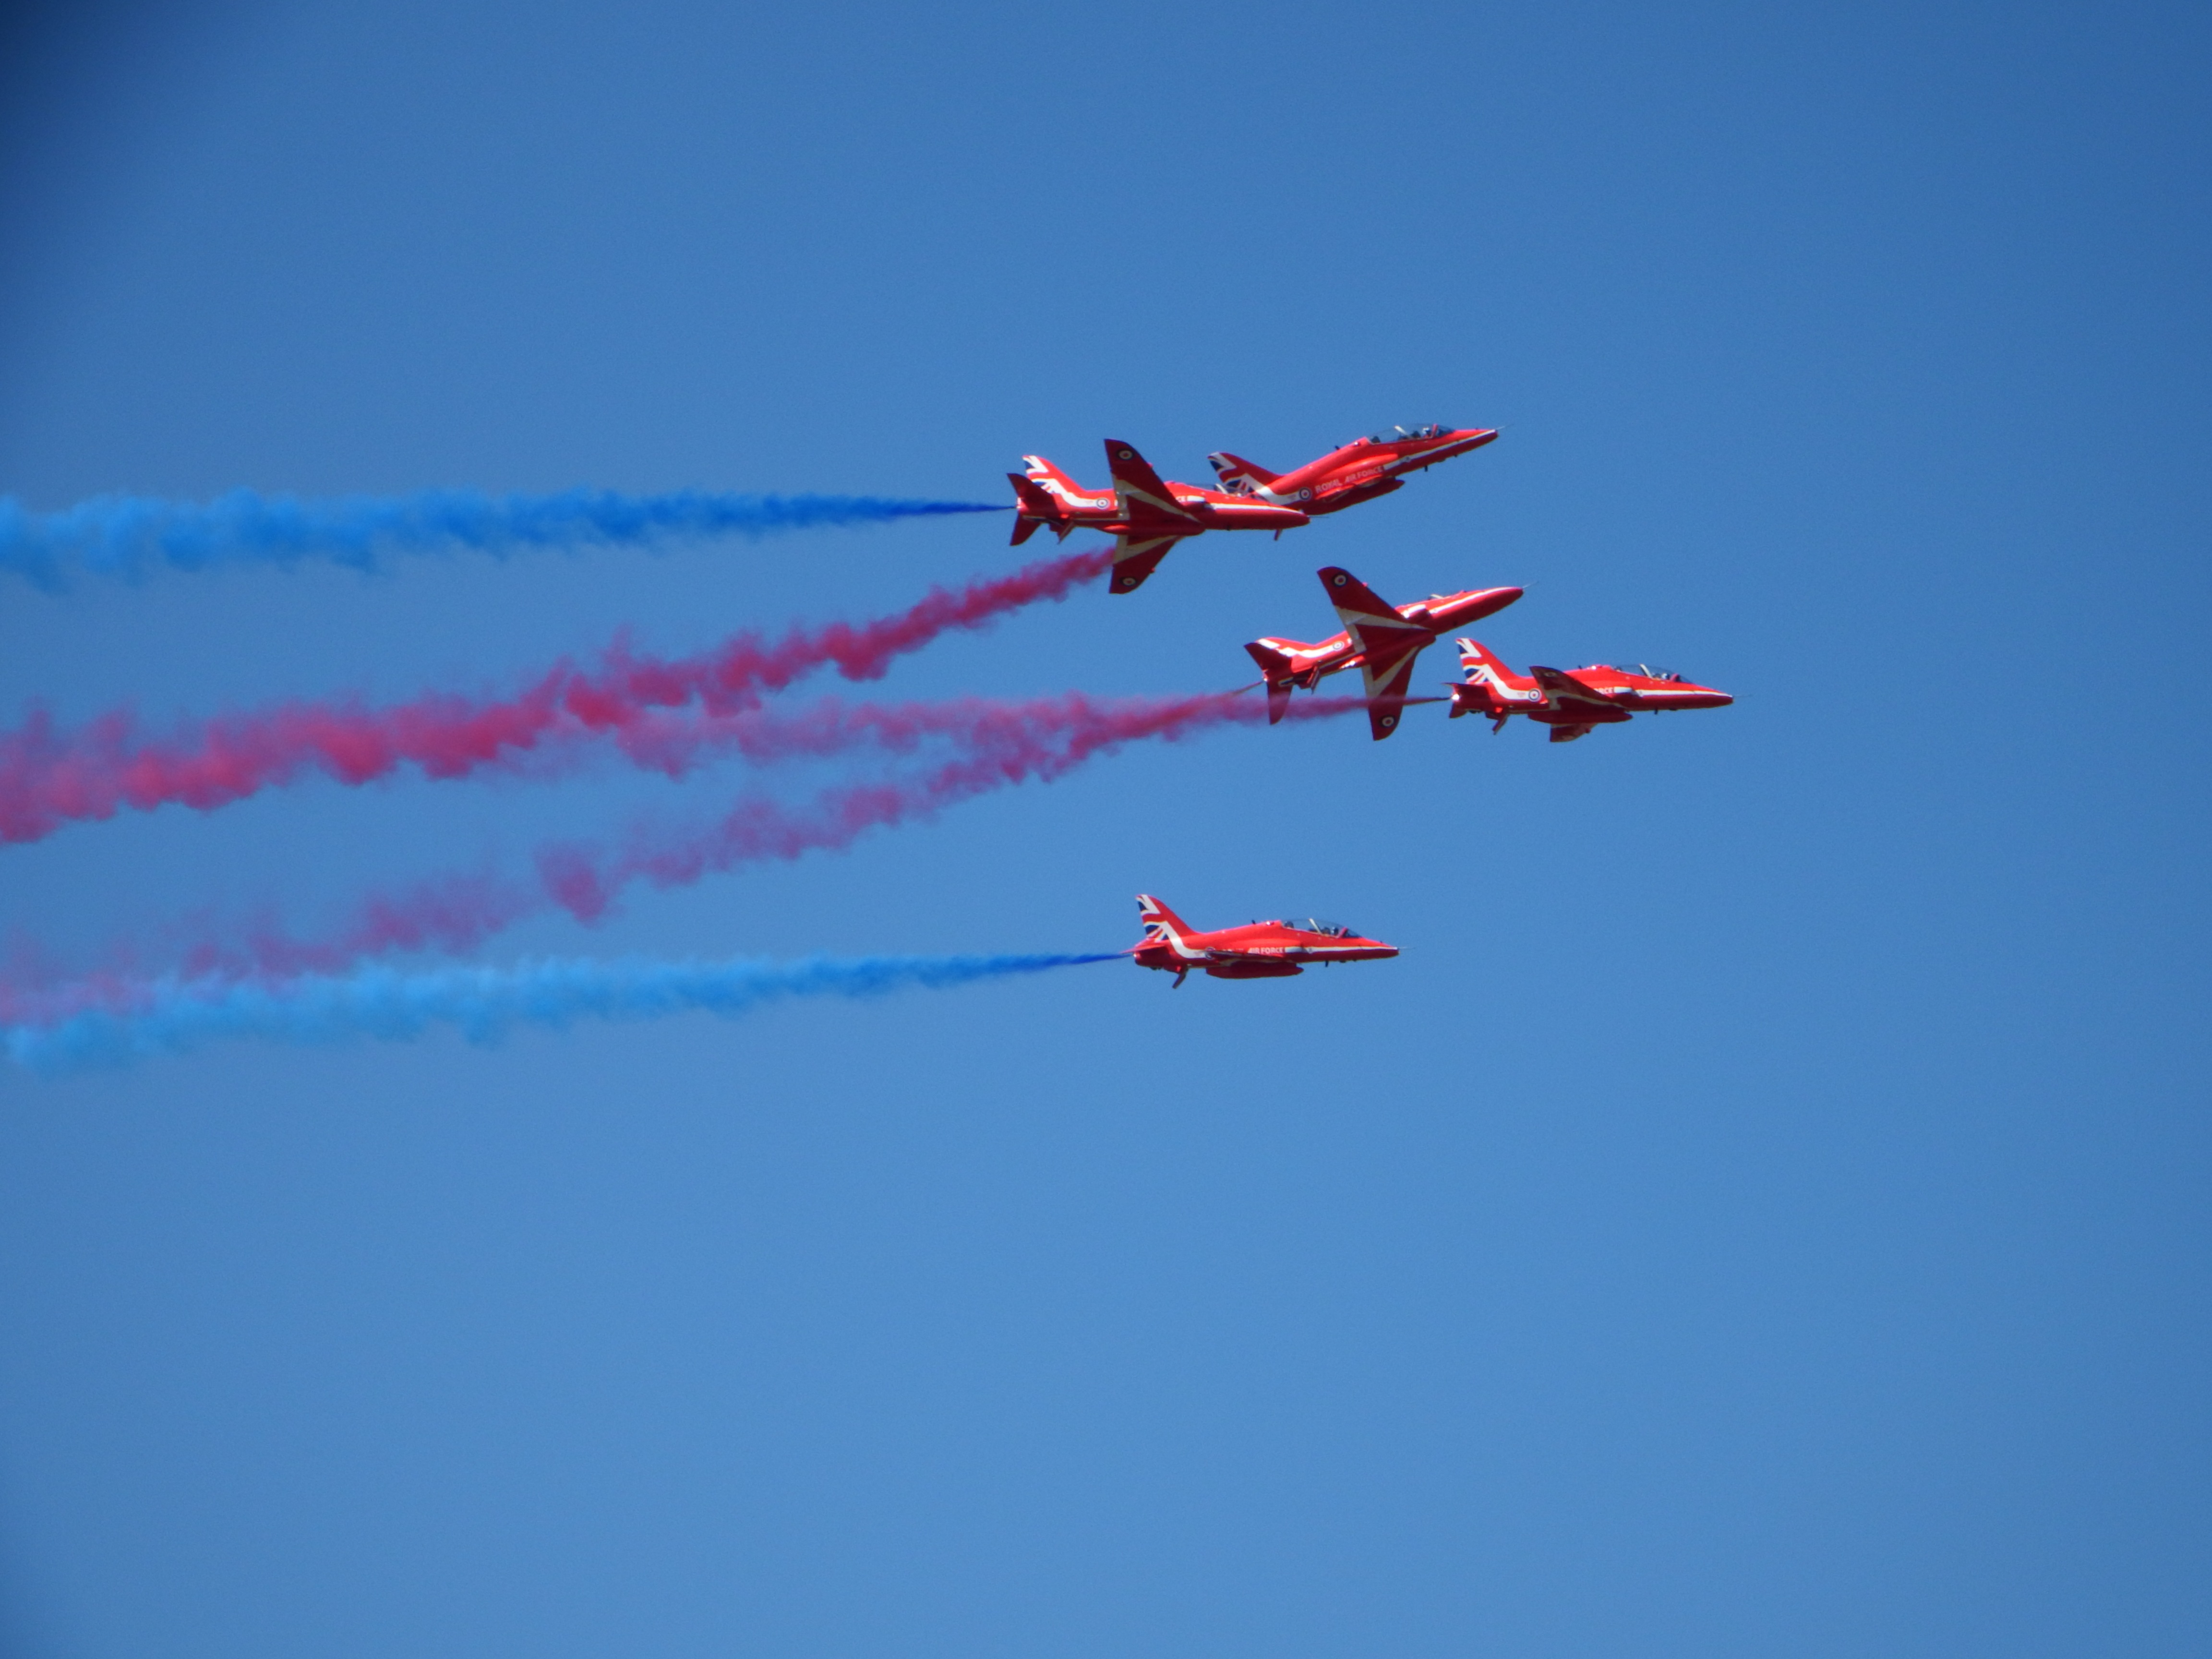
wing, sky, flying, airplane, jet, formation, aviation, flight, display, british, airshow, raf, hawks, aerobatic, air show, air force, aerobatics, red arrows, air display, monoplane, atmosphere of earth, general aviation